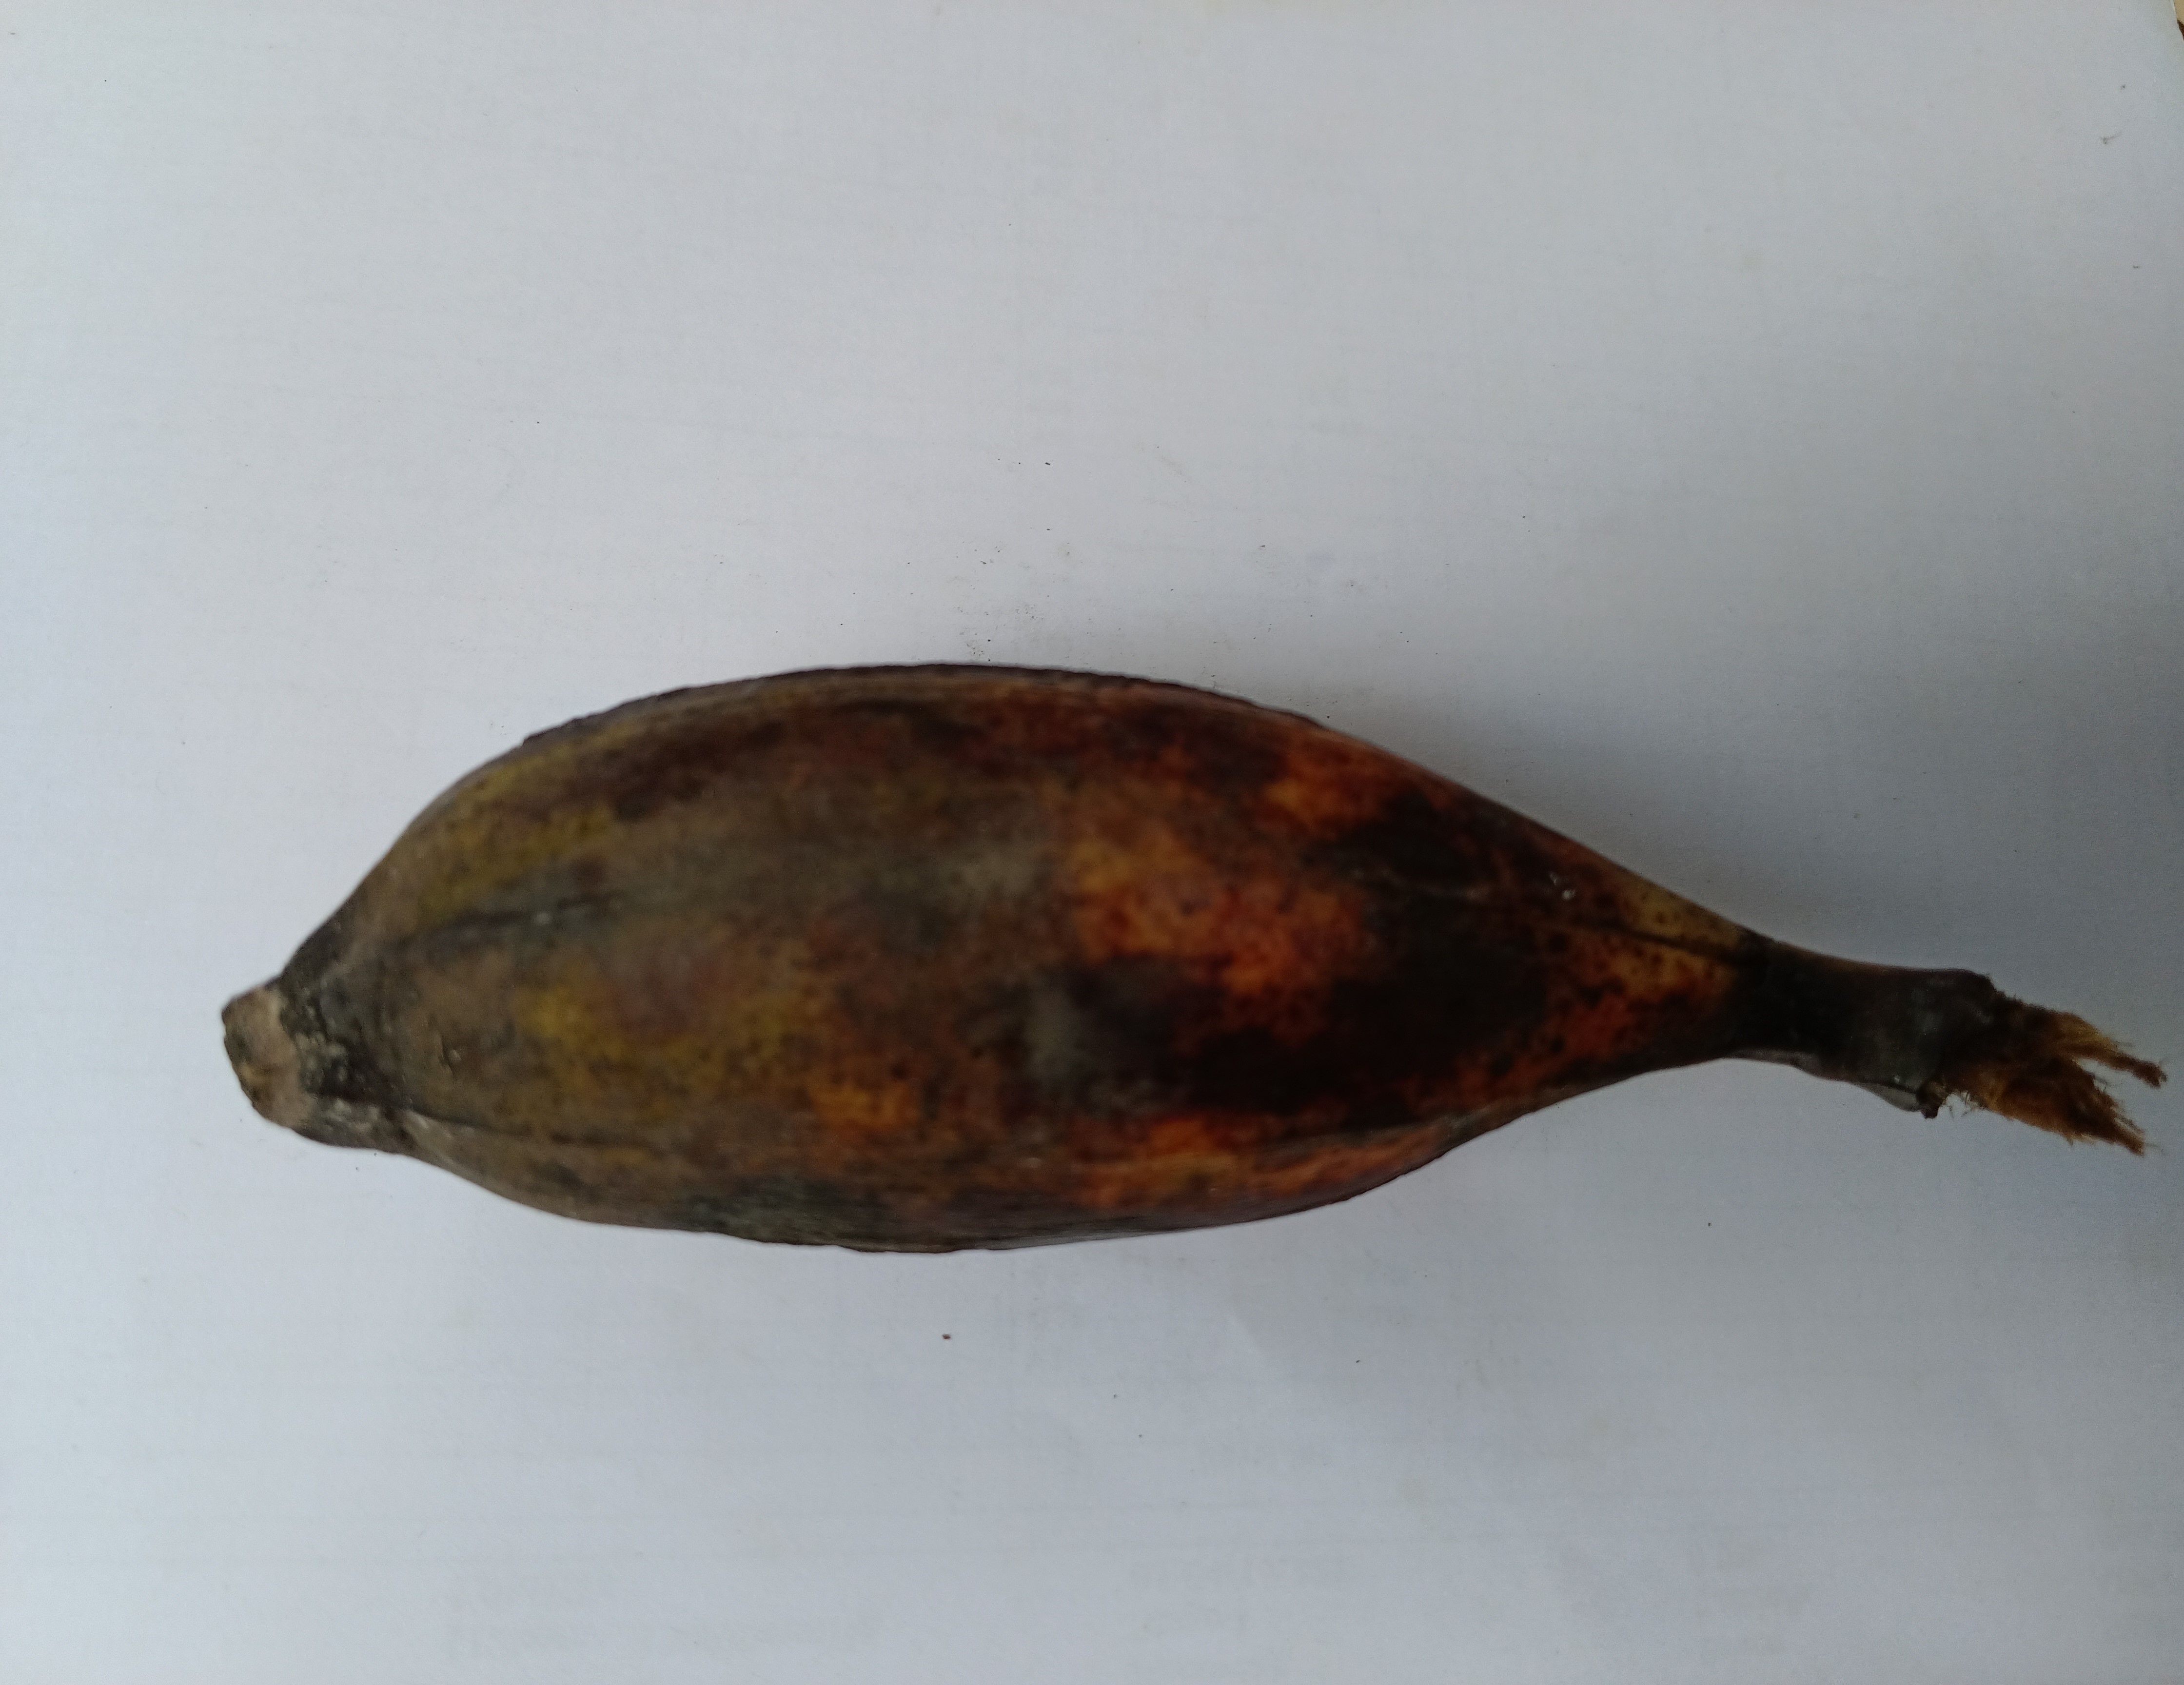
Banana variety: Bichi